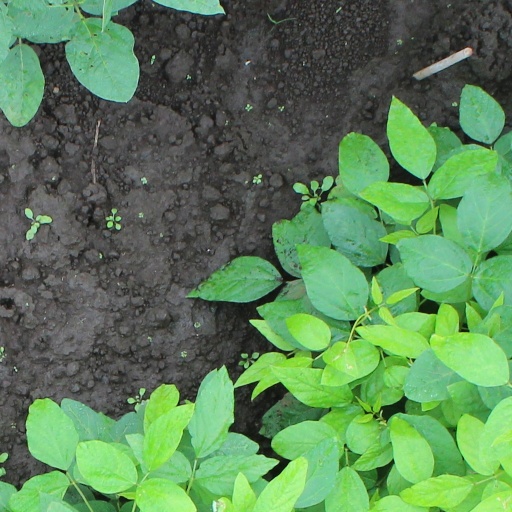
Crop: soybean